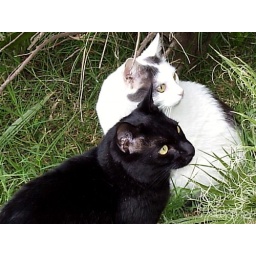
It was the garbage truck coming down the alley, the other side of the cement block wall around my yard. Oh noooooooooo!